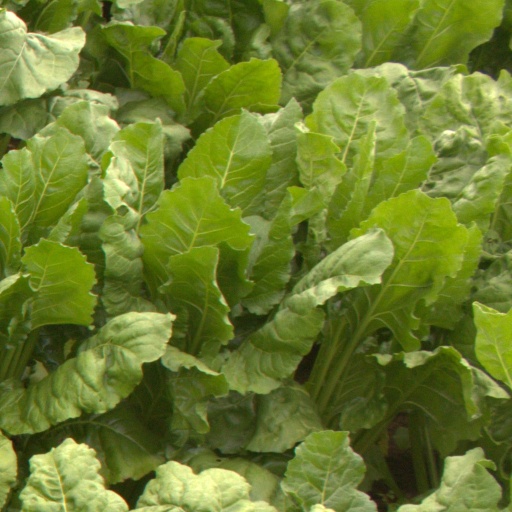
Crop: sugar beet